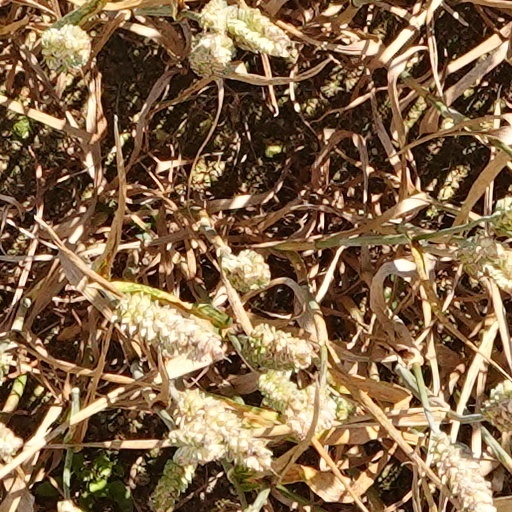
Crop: wheat